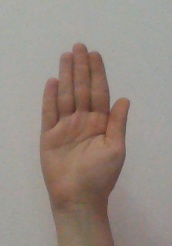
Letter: seen